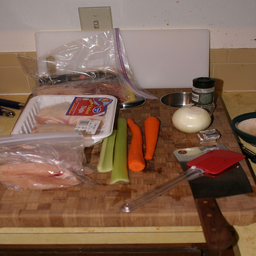
A bunch of vegetables laying near a butchers knife.
This is the makings of a meal with chicken and vegetables.
A group of meat next to celery, carrots, onion and a spatula.
A cutting board topped with veggies, chicken and utensils
a counter with some raw meat, carrots, celery and onions next to a butcher knife